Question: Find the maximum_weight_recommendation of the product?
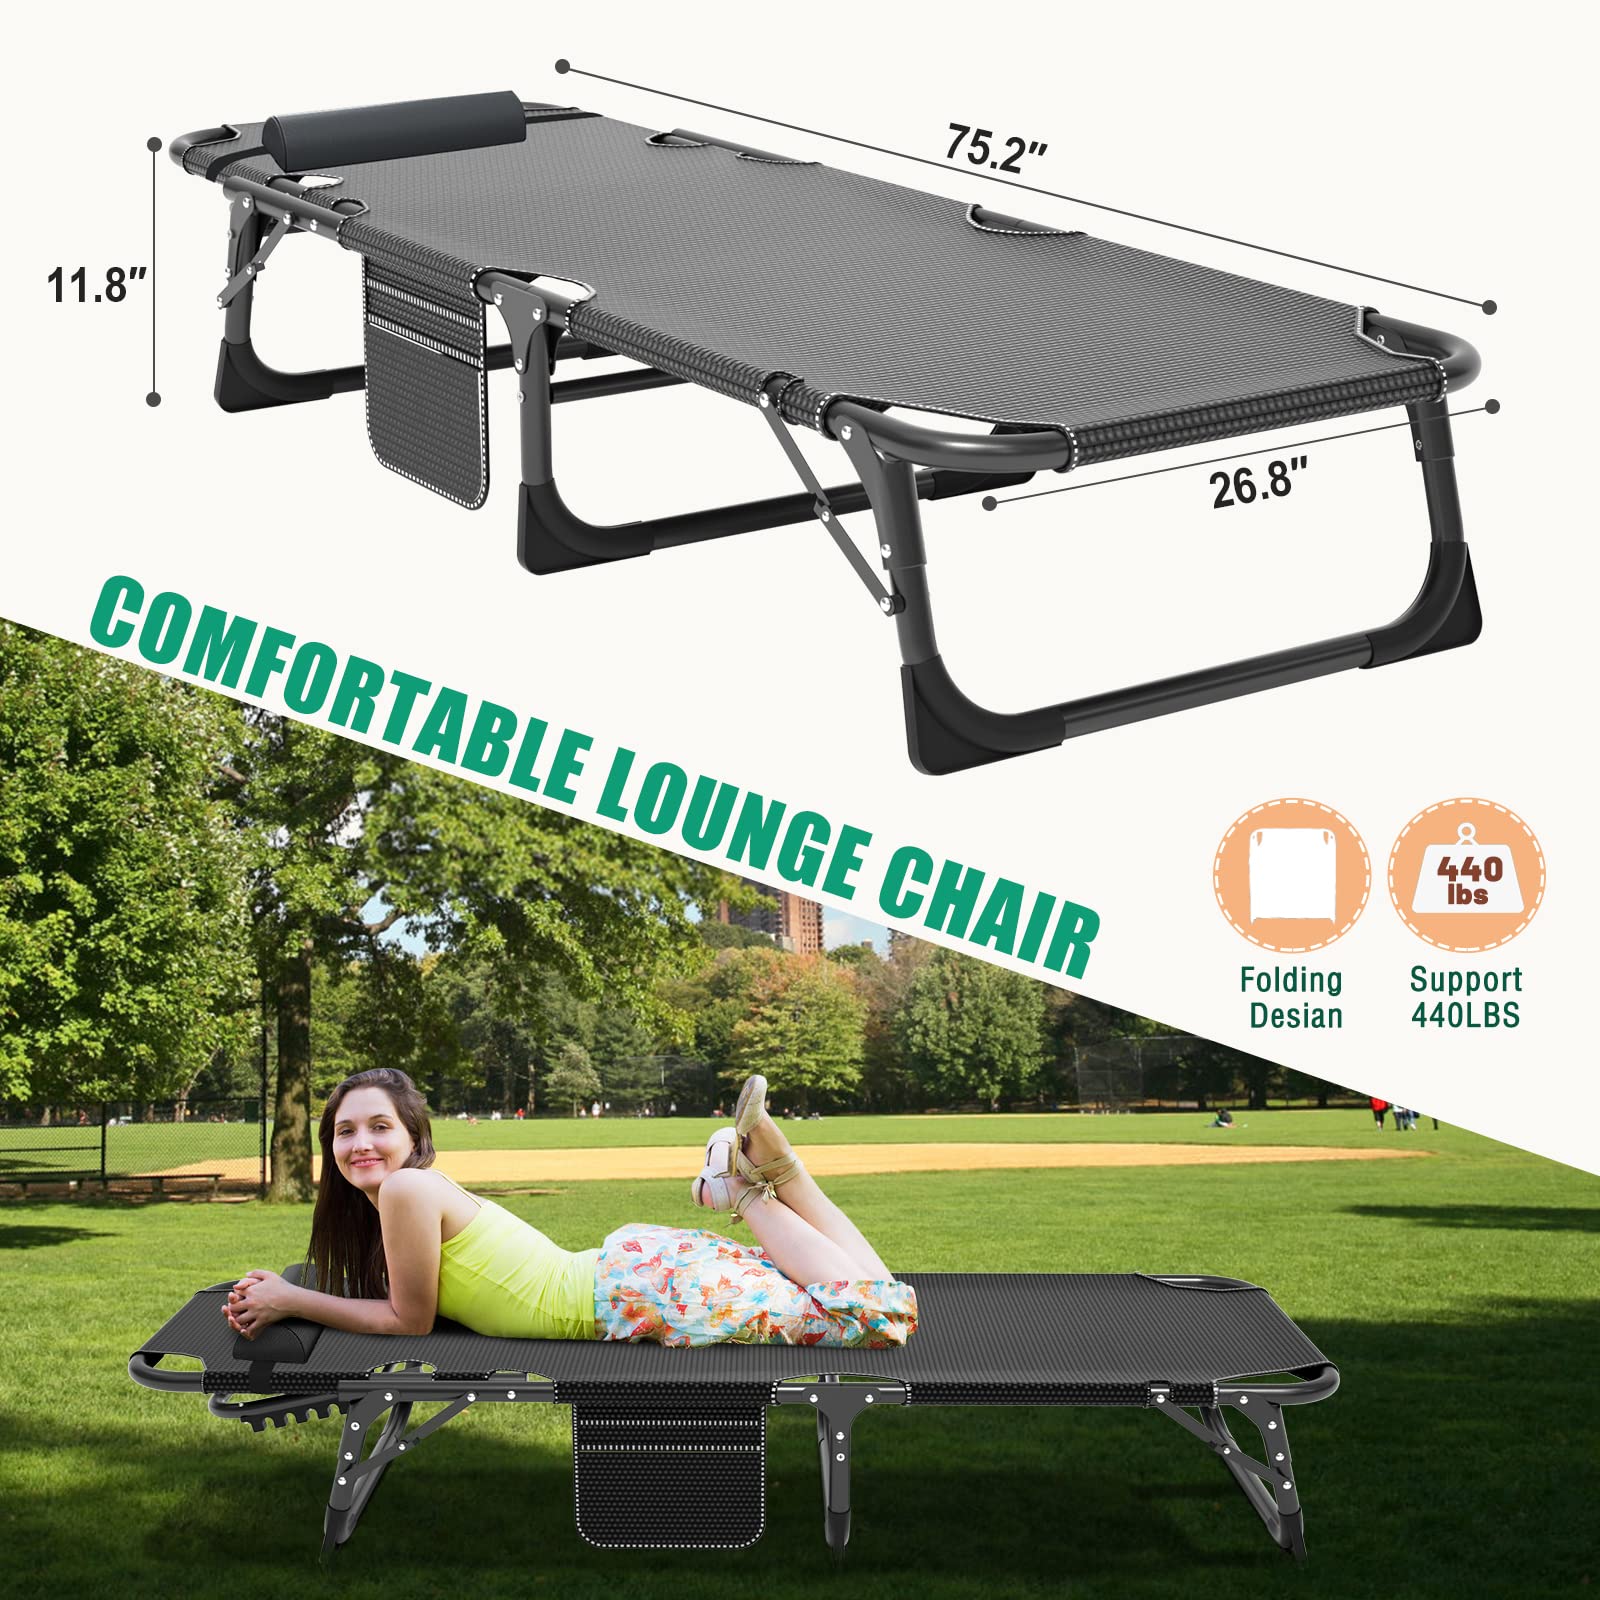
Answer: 440.0 pound